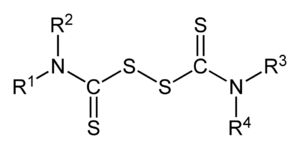
Les disulfures de thiurame sont une série de composés organosulfurés caractérisés par la présence du motif >N–CS–S–S–CS–N< entre groupes organiques. Ils font partie de la famille des thiurames, lesquels peuvent comporter une chaîne de plus de deux atomes de soufre. Ce sont généralement des solides blancs ou jaune pâle solubles dans les solvants organiques.